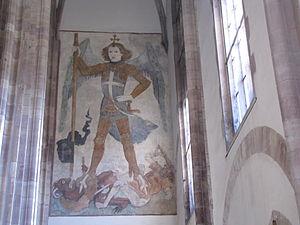
Alsace, Bas-Rhin, Église protestante Saint-Thomas de Strasbourg, 4 rue Martin-Luther (PA00085032). Peinture monumentale ""St-Michel terrassant les démons"" (XVe)."
L’église Saint-Thomas de Strasbourg est située place Saint-Thomas dans le centre historique de la ville à proximité du quartier de la Petite France.